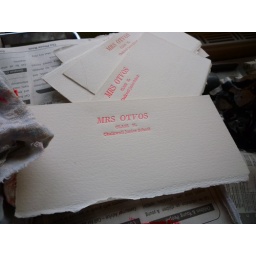
Mrs Otvos in fluoro red and deep orange on Arches 300gsm